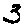
Label: 3